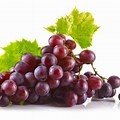
Label: grape